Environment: real
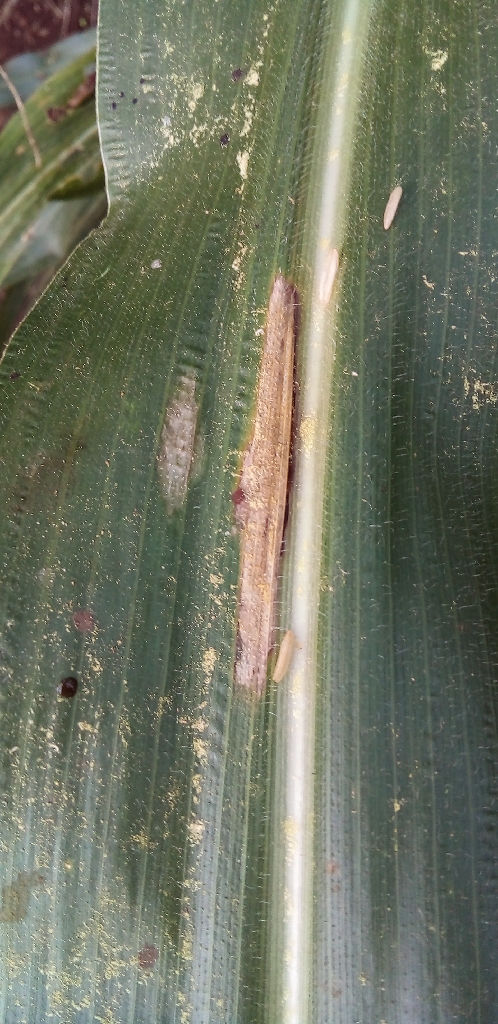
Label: northern_corn_leaf_blight